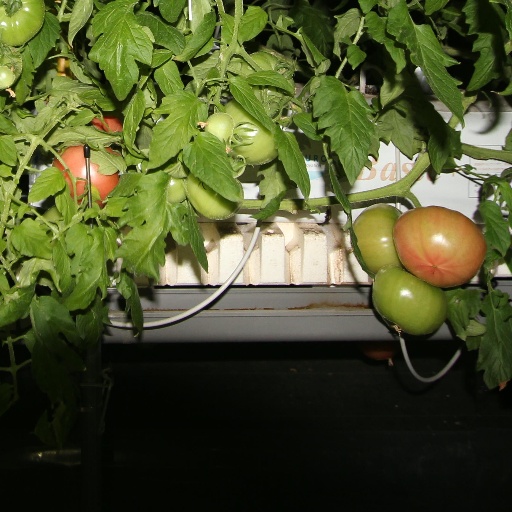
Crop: tomato